Presidency of Barack Obama

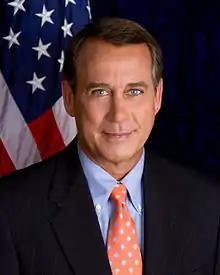
Republican John Boehner of Ohio was the powerful Speaker of the House in 2011–2015.

GDP growth returned in the third quarter of 2009, expanding at a 1.6% pace, followed by a 5.0% increase in the fourth quarter. Growth continued in 2010, posting an increase of 3.7% in the first quarter, with lesser gains throughout the rest of the year. The country's real GDP grew by about 2% in 2011, 2012, 2013, and 2014, peaking at 2.9% in 2015. In the aftermath of the recession, median household income (adjusted for inflation) declined during Obama's first term, before recovering to a new record high in his final year. The poverty rate peaked at 15.1% in 2010 but declined to 12.7% in 2016, which was still higher than the 12.5% pre-recession figure of 2007. The relatively small GDP growth rates in the United States and other developed countries following the Great Recession left economists and others wondering whether US growth rates would ever return to the levels seen in the second half of the twentieth century.